Neil Dawson

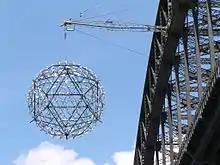
"Fanfare" suspended off the Sydney Harbour Bridge

1998 "Ferns" was commissioned by the Wellington Sculpture Trust. Dawson cut 11 fern shapes and formed them into a sphere 3.4 metres in diameter and suspended it above Wellington's Civic Square. The work was taken down in 2015 and a new stainless steel version installed three years later. Ferns is often used as a visual symbol for Wellington and is recognised as a city icon.